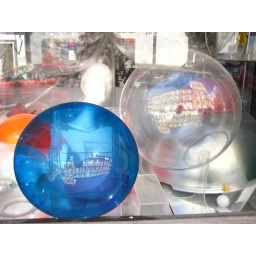
Window of shop with plastic objects in a street in Quevedo, Madrid